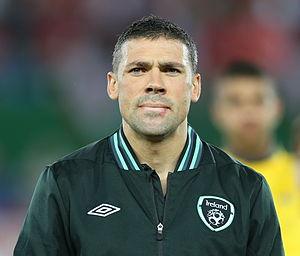
Jonathan Ronald « Jon » Walters, né le 20 septembre 1983 à Birkenhead, est un footballeur international irlandais qui évolue au poste d'attaquant entre 2002 et 2019.